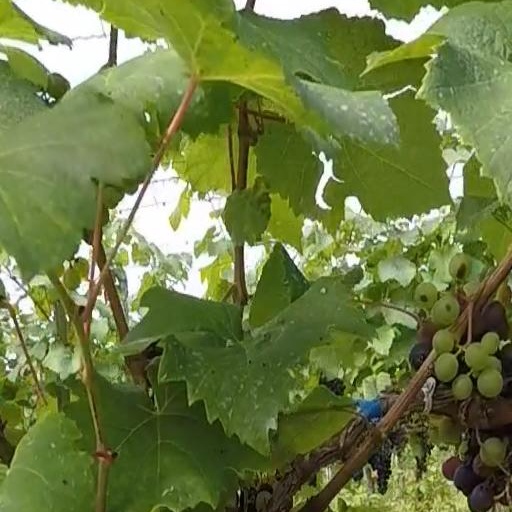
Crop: grape